Olafr Havrevold

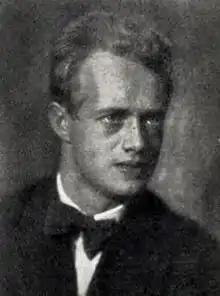

Olafr Havrevold (26 May 1895 – 11 July 1972) was a Norwegian engineer and actor.